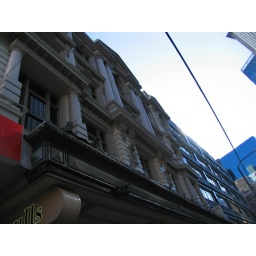
Another great building above my favorite book store.